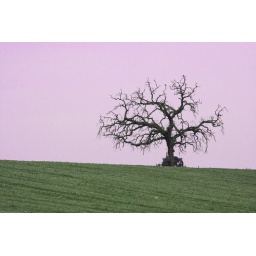
tree under purple sky